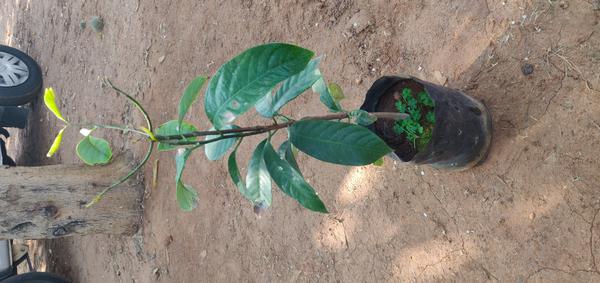
Plant: Mango